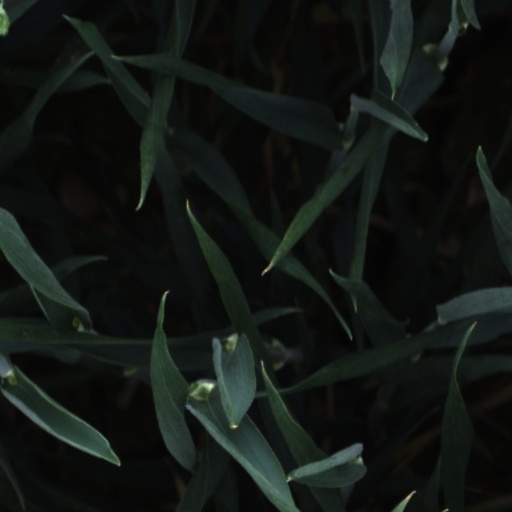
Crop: wheat